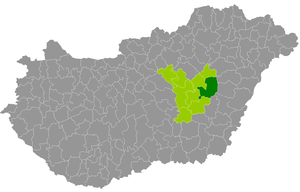
Le district de Karcag est un des 9 districts du comitat de Jász-Nagykun-Szolnok en Hongrie. Créé en 2013, il compte 43 152 habitants et rassemble 5 localités : 2 communes et 3 villes dont Karcag, son chef-lieu.